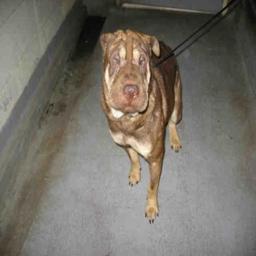
Animal: dogs